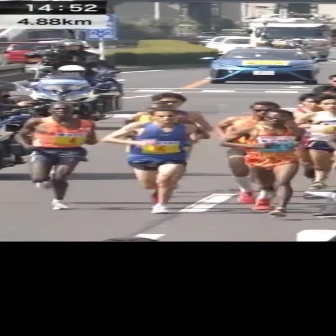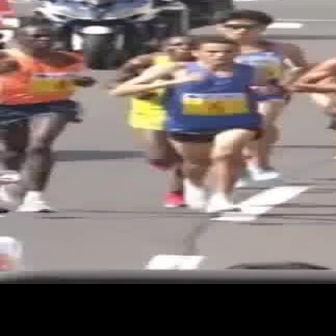
  Please identify the target specified by the bounding box [98,107,204,213] in the first image and locate it in the second image. Return the coordinates in [x_min,y_min,x_max,y_max] format.
Answer: [104,36,282,213]